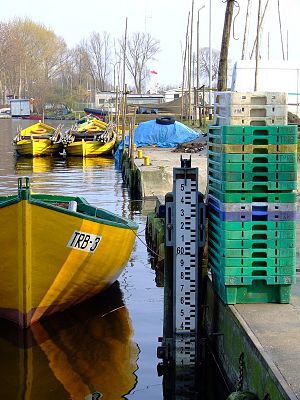
Havn / Havnenes formål
Havnen i Trzebież ved Police, Polen
En havn er et til dels indesluttet vandområde, hvor skibe kan lægge til beskyttet mod strøm, bølger og vind. Den delvise afspærring mod det åbne farvand kan være naturlig i form af landtanger eller øer, eller den kan være kunstigt skabt som dæmninger eller moler. Fartøjer kan her blive lastet eller losset for varer, gods eller personer.